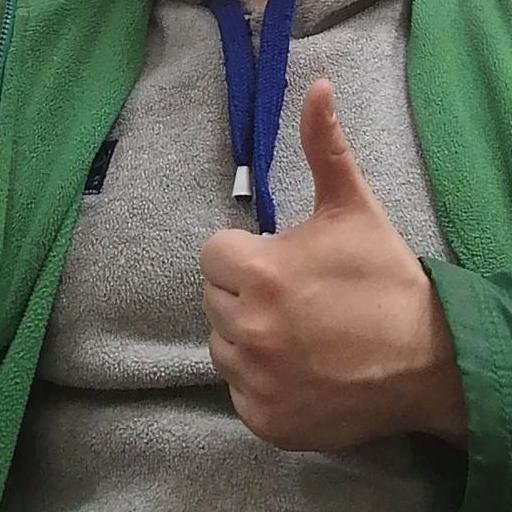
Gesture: like